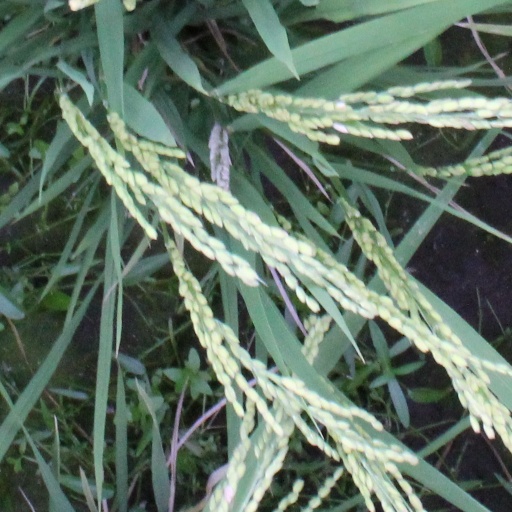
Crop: rice